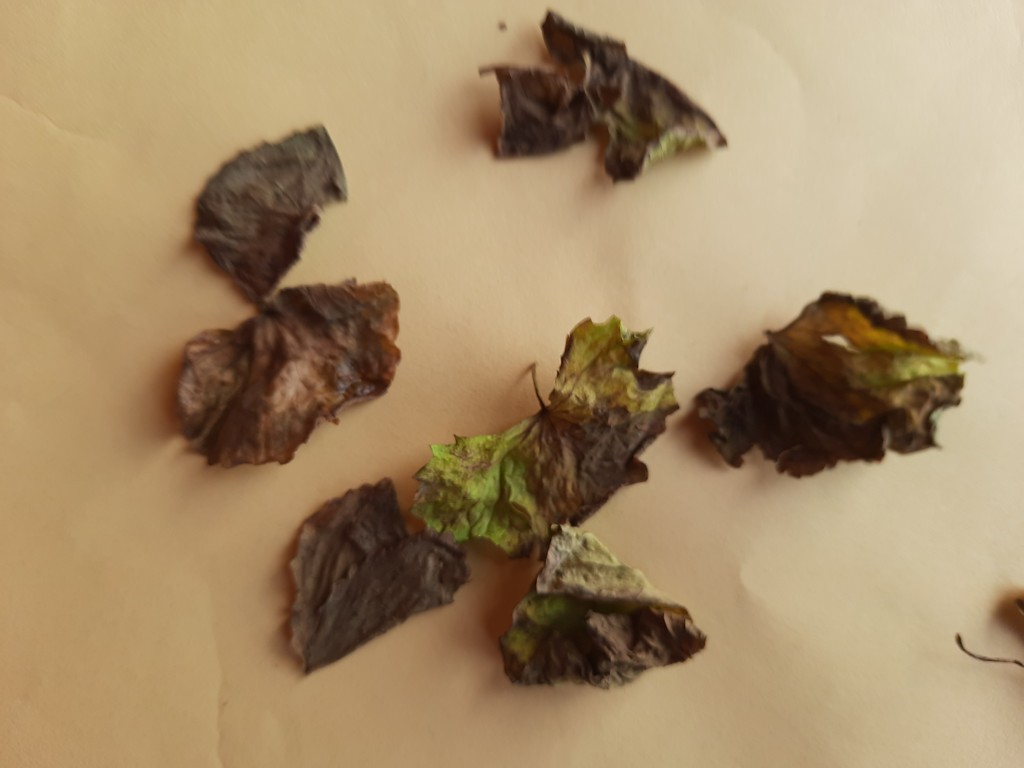
Label: Dried